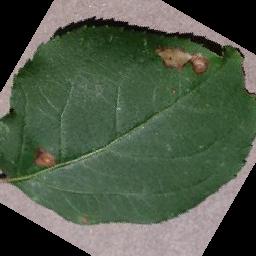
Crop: apple
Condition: black_rot